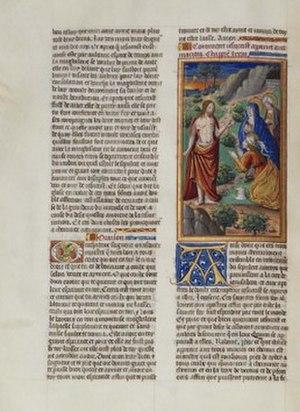
Feuillet d'un manuscrit orné de de 88 enluminures exemplaire de la Vie du Christ de Ludolphe de Saxe (dit le Chartreux ) provenant des collections de la Maison de Lorraine, réalisé pour la duchesse Philippe de Gueldres épouse du duc René II.
La Grande Vie du Christ ou Vita Christi ou encore Meditationes Vita Christi est un ouvrage spirituel majeur de Ludolphe le Chartreux, dit de Saxe, écrit à la fin du Moyen Âge et imprimé à la fin du XVᵉ siècle. Il inspira notamment Ignace de Loyola pour ses Exercices spirituels.